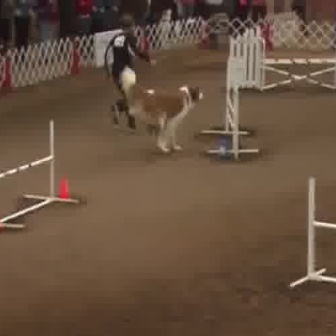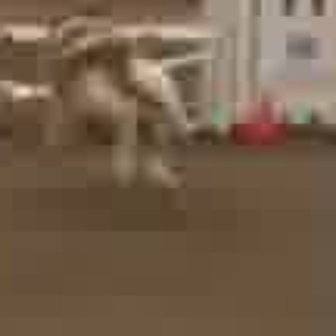
  Please identify the target specified by the bounding box [112,62,205,155] in the first image and locate it in the second image. Return the coordinates in [x_min,y_min,x_max,y_max] format.
Answer: [2,0,220,218]